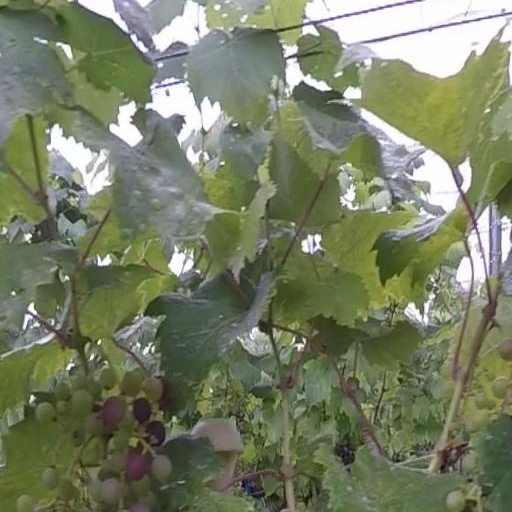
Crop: grape